Subterranean New York City

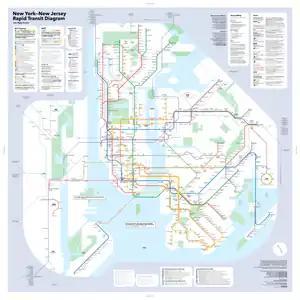
Map of the New York City Subway and PATH systems

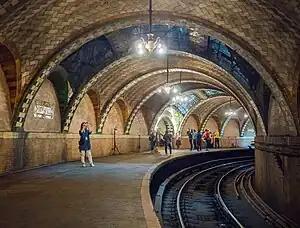
The City Hall subway station in Manhattan has been closed to the public since 1945.

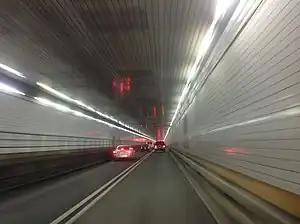
Operated by the Port Authority of New York and New Jersey, the Holland Tunnel is a vehicular tunnel that travels under the Hudson River, connecting Lower Manhattan to Jersey City. The tunnel was the world's first mechanically ventilated tunnel.

Subterranean New York City relates to the area beneath the surface level of New York City; the natural features, man-made structures, spaces, objects, and cultural creation and experience. Underground power lines and other utilities are usual in dense parts of the city. Like other subterranea, the underground world of New York City has been the basis of TV series, documentaries, artwork, and books.